Julian Rubinstein

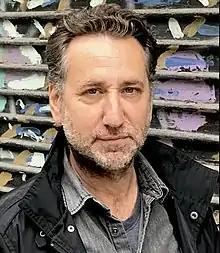
Rubinstein in 2019

Julian Rubinstein is an American journalist, documentary filmmaker and educator. He is best known for his documentary film and journalism work. Aside from magazine work in the New Yorker, New York Times, Rolling Stone and others, he has written two non-fiction books, "Ballad of the Whiskey Robber," which chronicles the life of one of the world's most popular living folk heroes and "The Holly: Five Bullets, One Gun and the Struggle to Save an American Neighborhood", a multi-generational story of activism and gang violence in a gentrifying northeast Denver community. While reporting "The Holly", he began directing and producing THE HOLLY, a feature-length documentary that captures significant problems in a federal anti-gang effort and the targeted takedown of an activist.